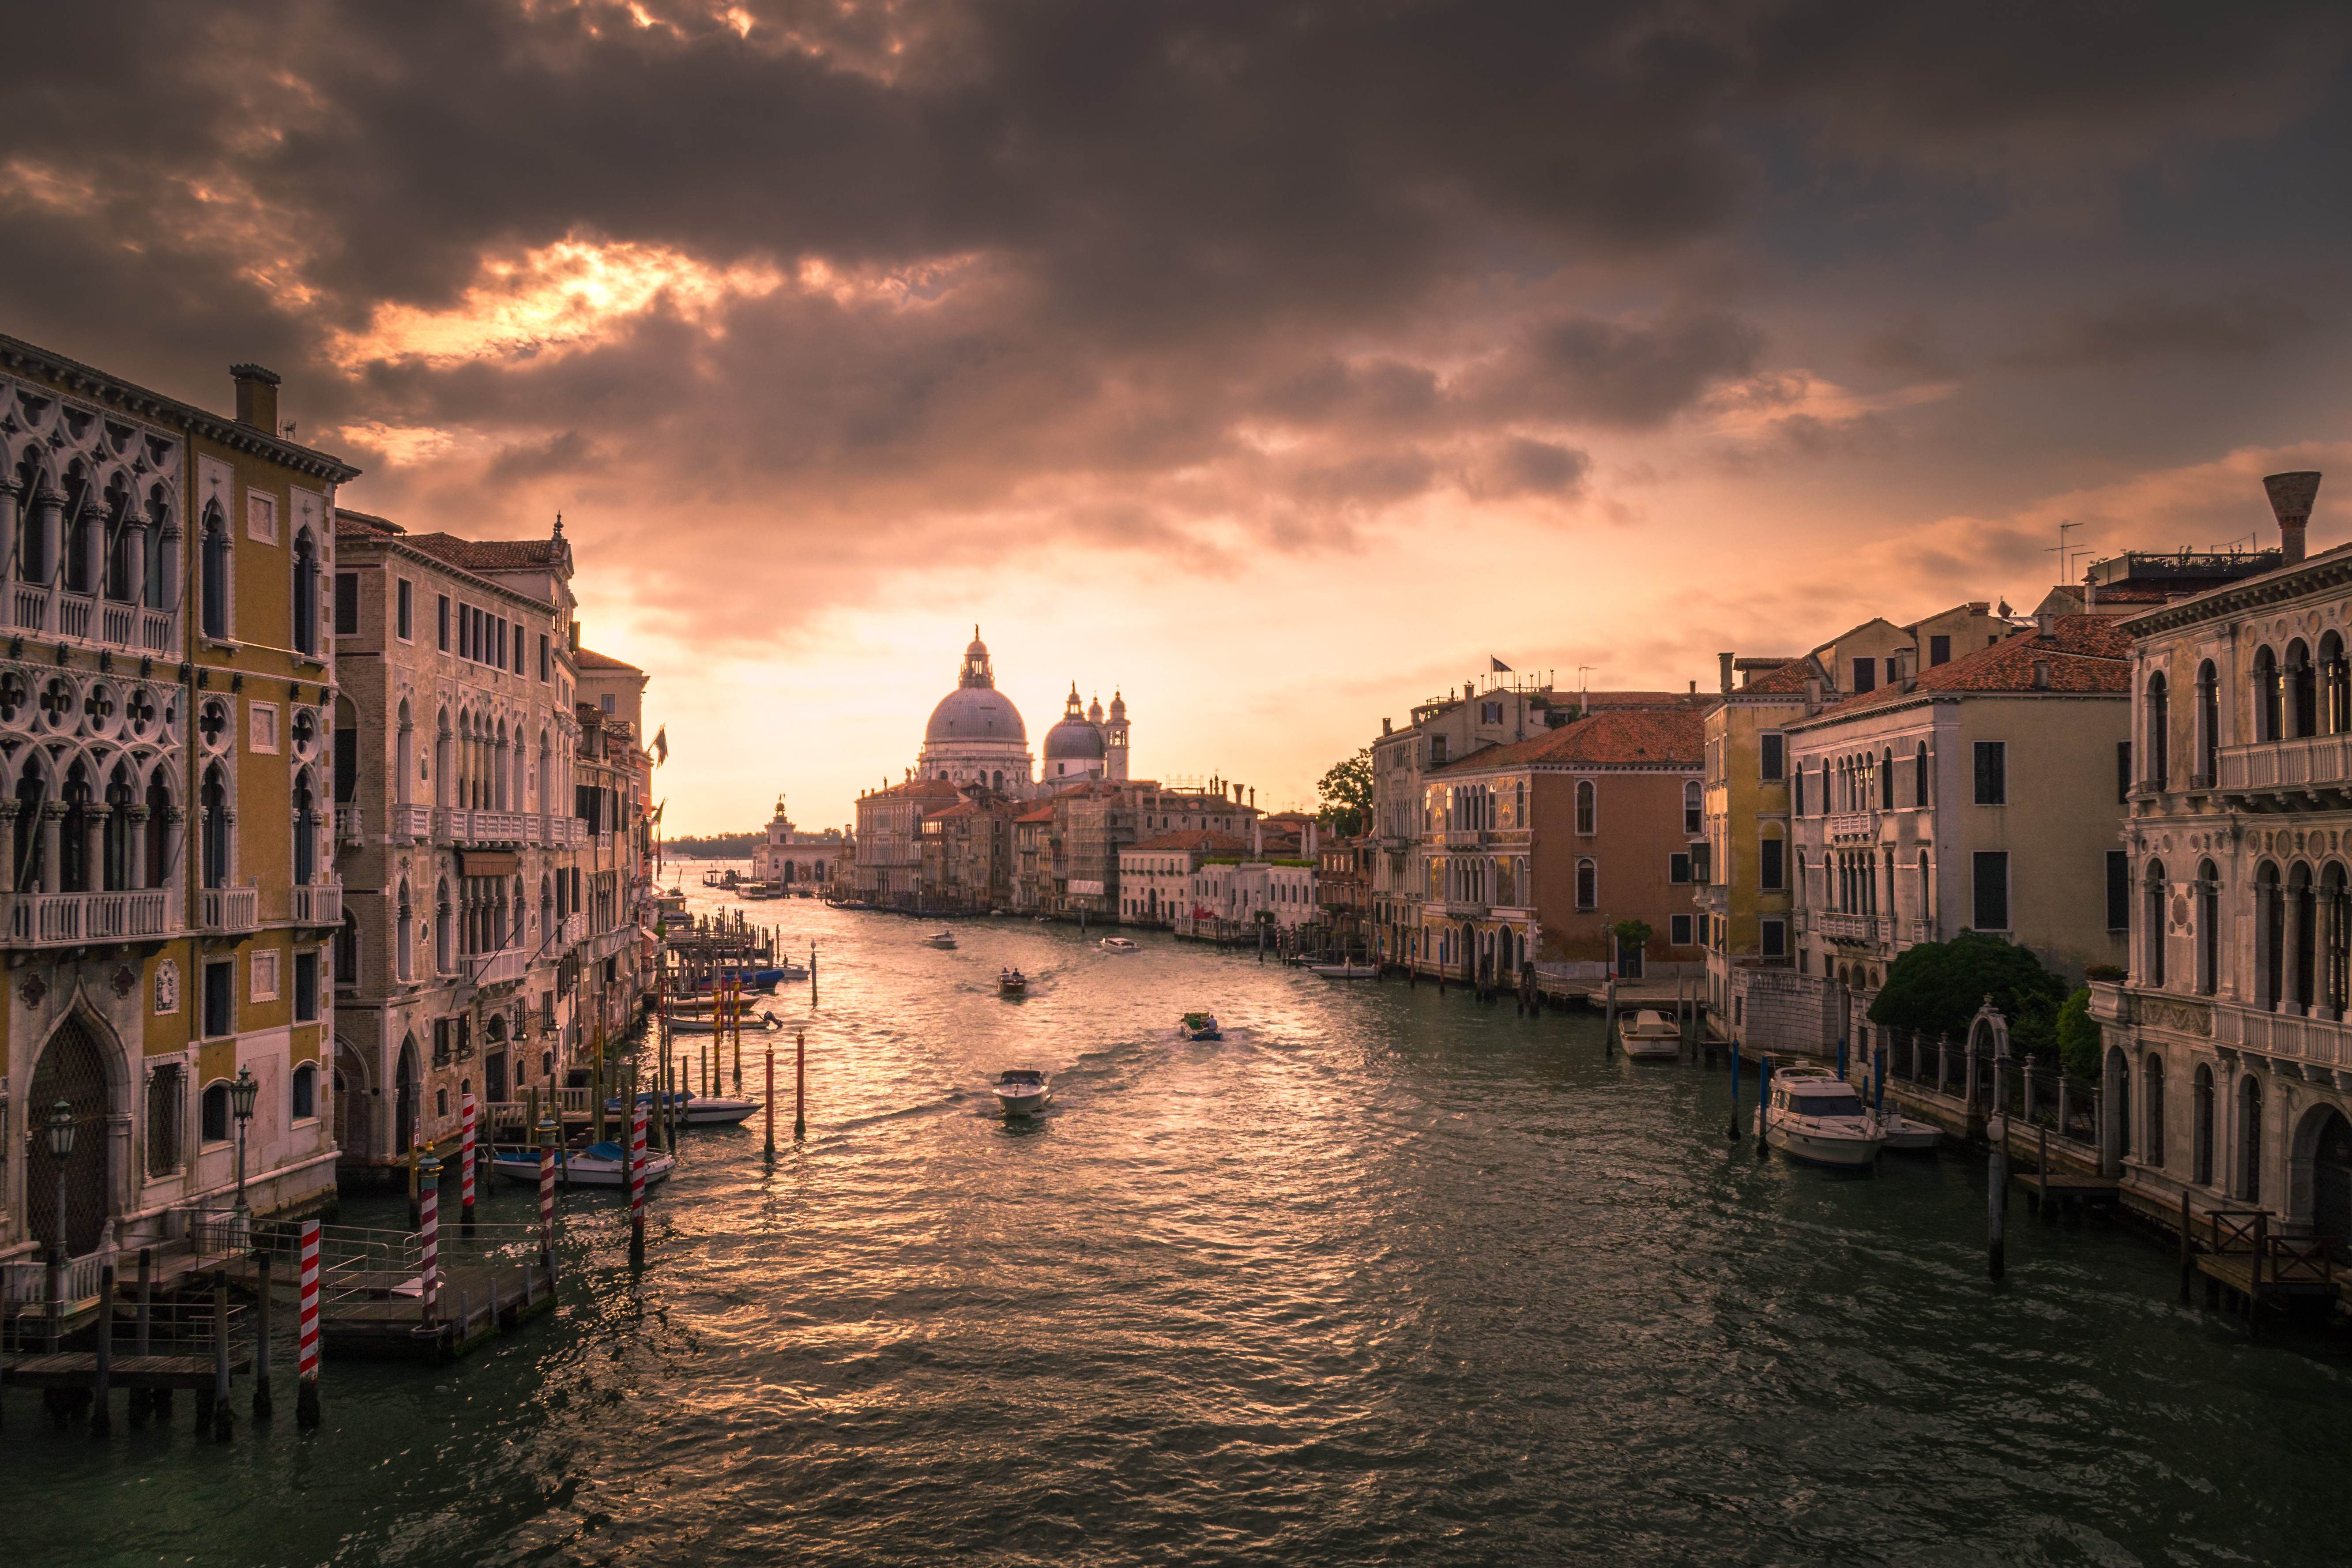
sea, cloud, sunrise, sunset, night, morning, town, dawn, river, canal, cityscape, dusk, evening, reflection, vehicle, waterway, body of water, channel, disk, geographical feature, human settlement, sunet